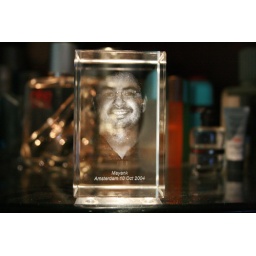
photo of a 3D laser cube taken by putting it on a glass shelf and lighting up a maglite below it :)